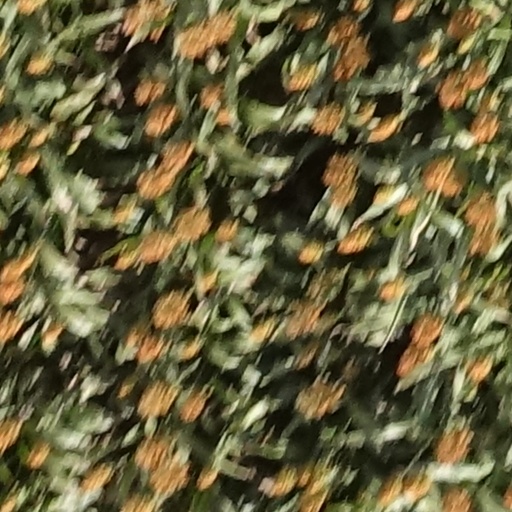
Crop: sorghum